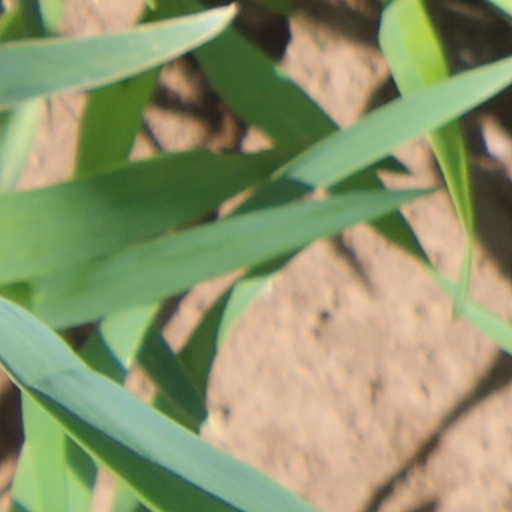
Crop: wheat